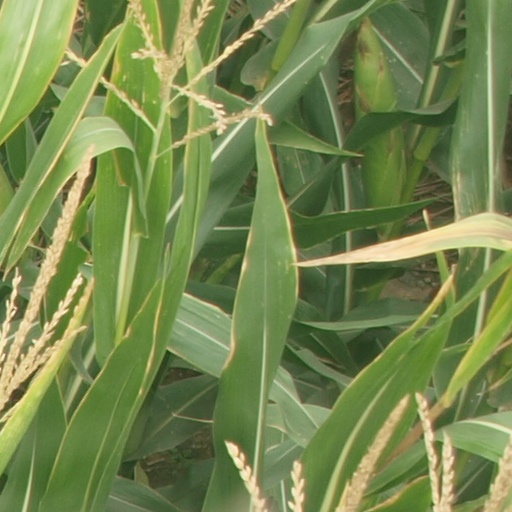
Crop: maize; corn